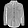
Label: Shirt